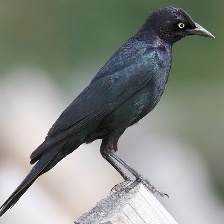
Species: BREWERS BLACKBIRD
Scientific name: EUPHAGUS CYANOCEPHALUS